Leman gas field

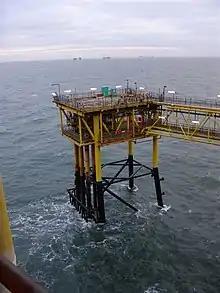
Leman 26AD2 North Sea offshore platform and other platforms in the Leman field

The Shell Leman 49/26A complex also receives gas from the Corvette CV installation (Block 49/24) via a 36.6 km, 20-inch pipeline.